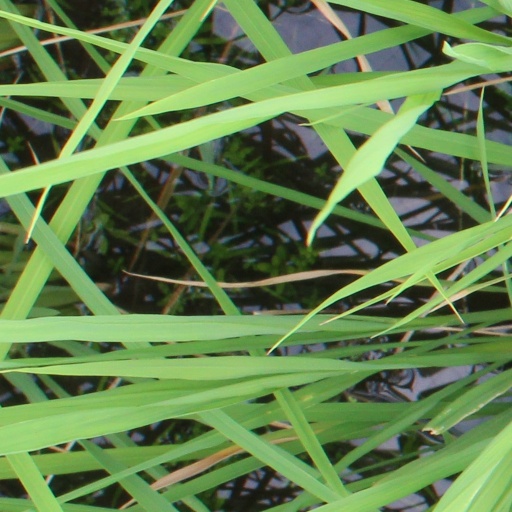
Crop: rice